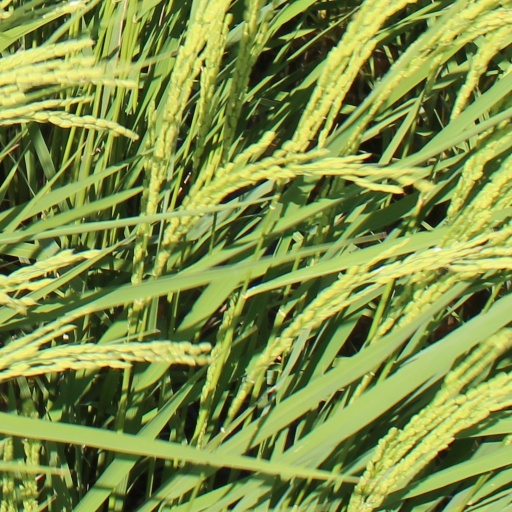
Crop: rice